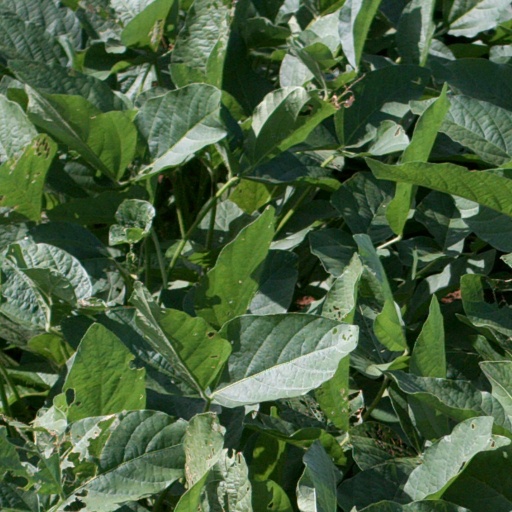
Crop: soybean